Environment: real
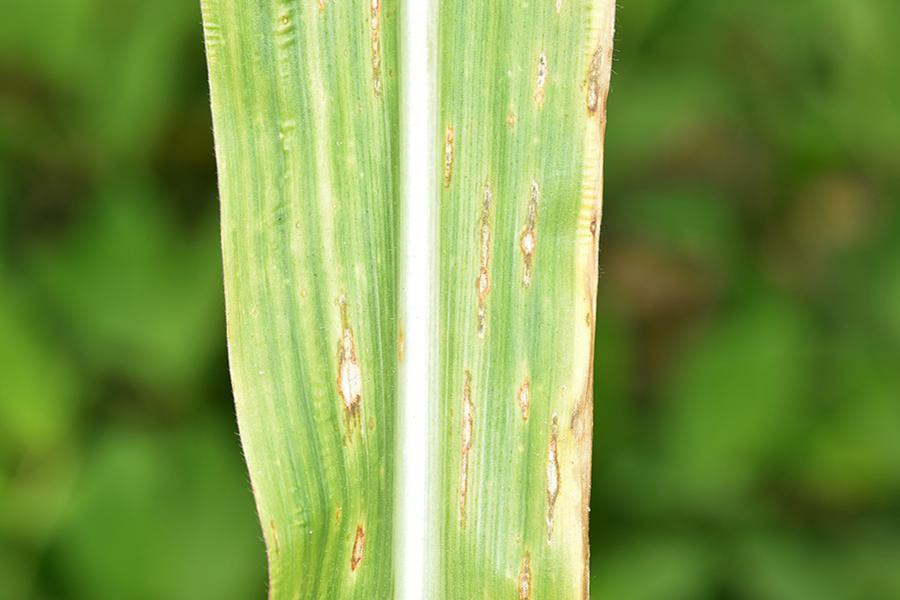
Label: gray_leaf_spot